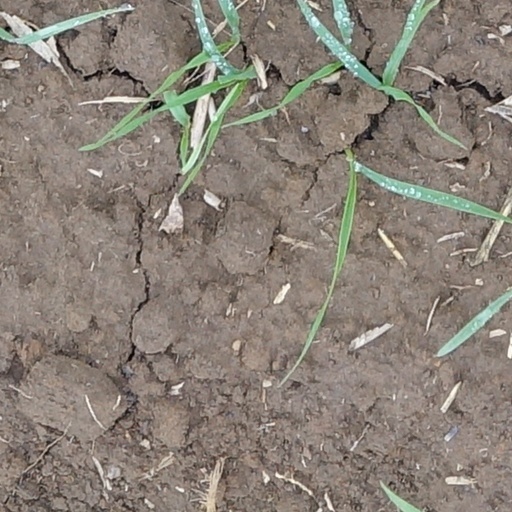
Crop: wheat